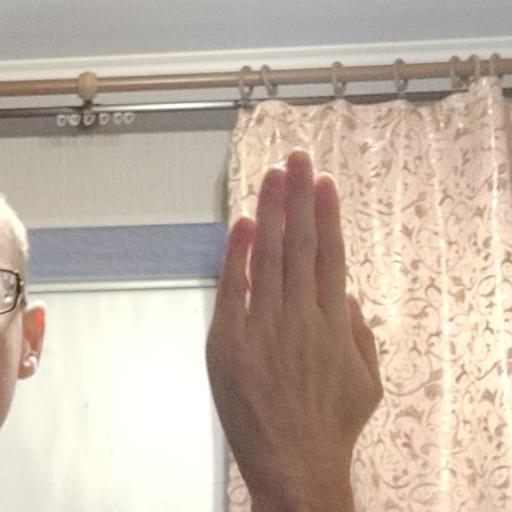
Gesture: stop_inverted